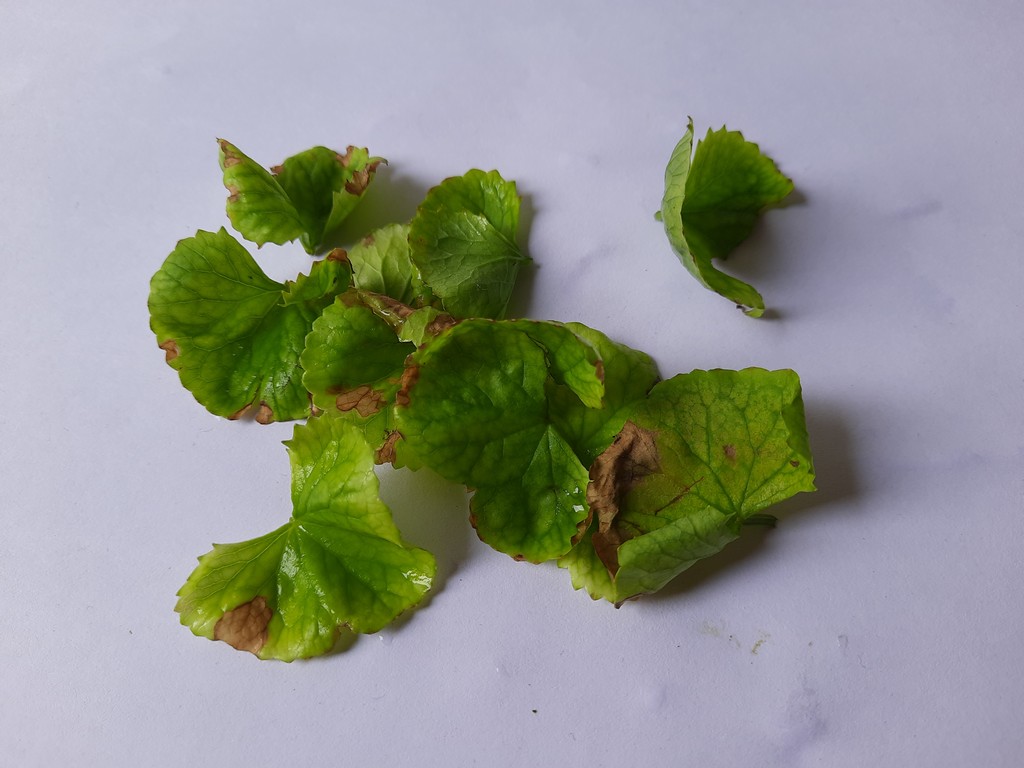
Label: Unhealthy